Hisarya Cove

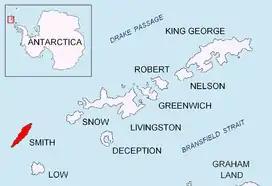
Location of Smith Island in the South Shetland Islands.

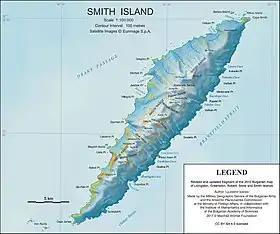
Topographic map of Smith Island.

Hisarya Cove is the 950 m wide cove on the northwest side of Osmar Strait indenting for 500 m the southeast coast of Smith Island in the South Shetland Islands, Antarctica south of Dupnitsa Point and 7.6 km northeast of Cape James. Its head is fed by Letnitsa Glacier. Bulgarian early mapping in 2009.